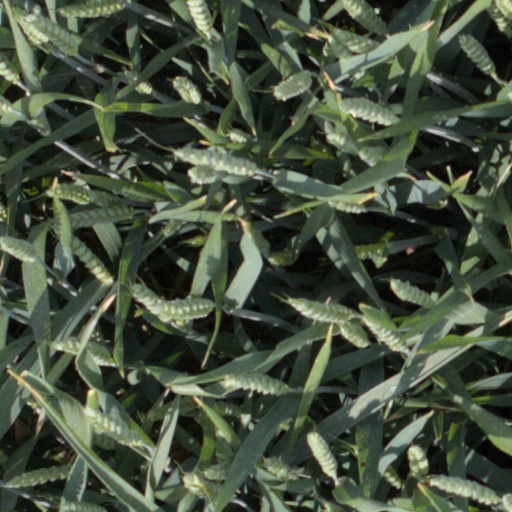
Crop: wheat